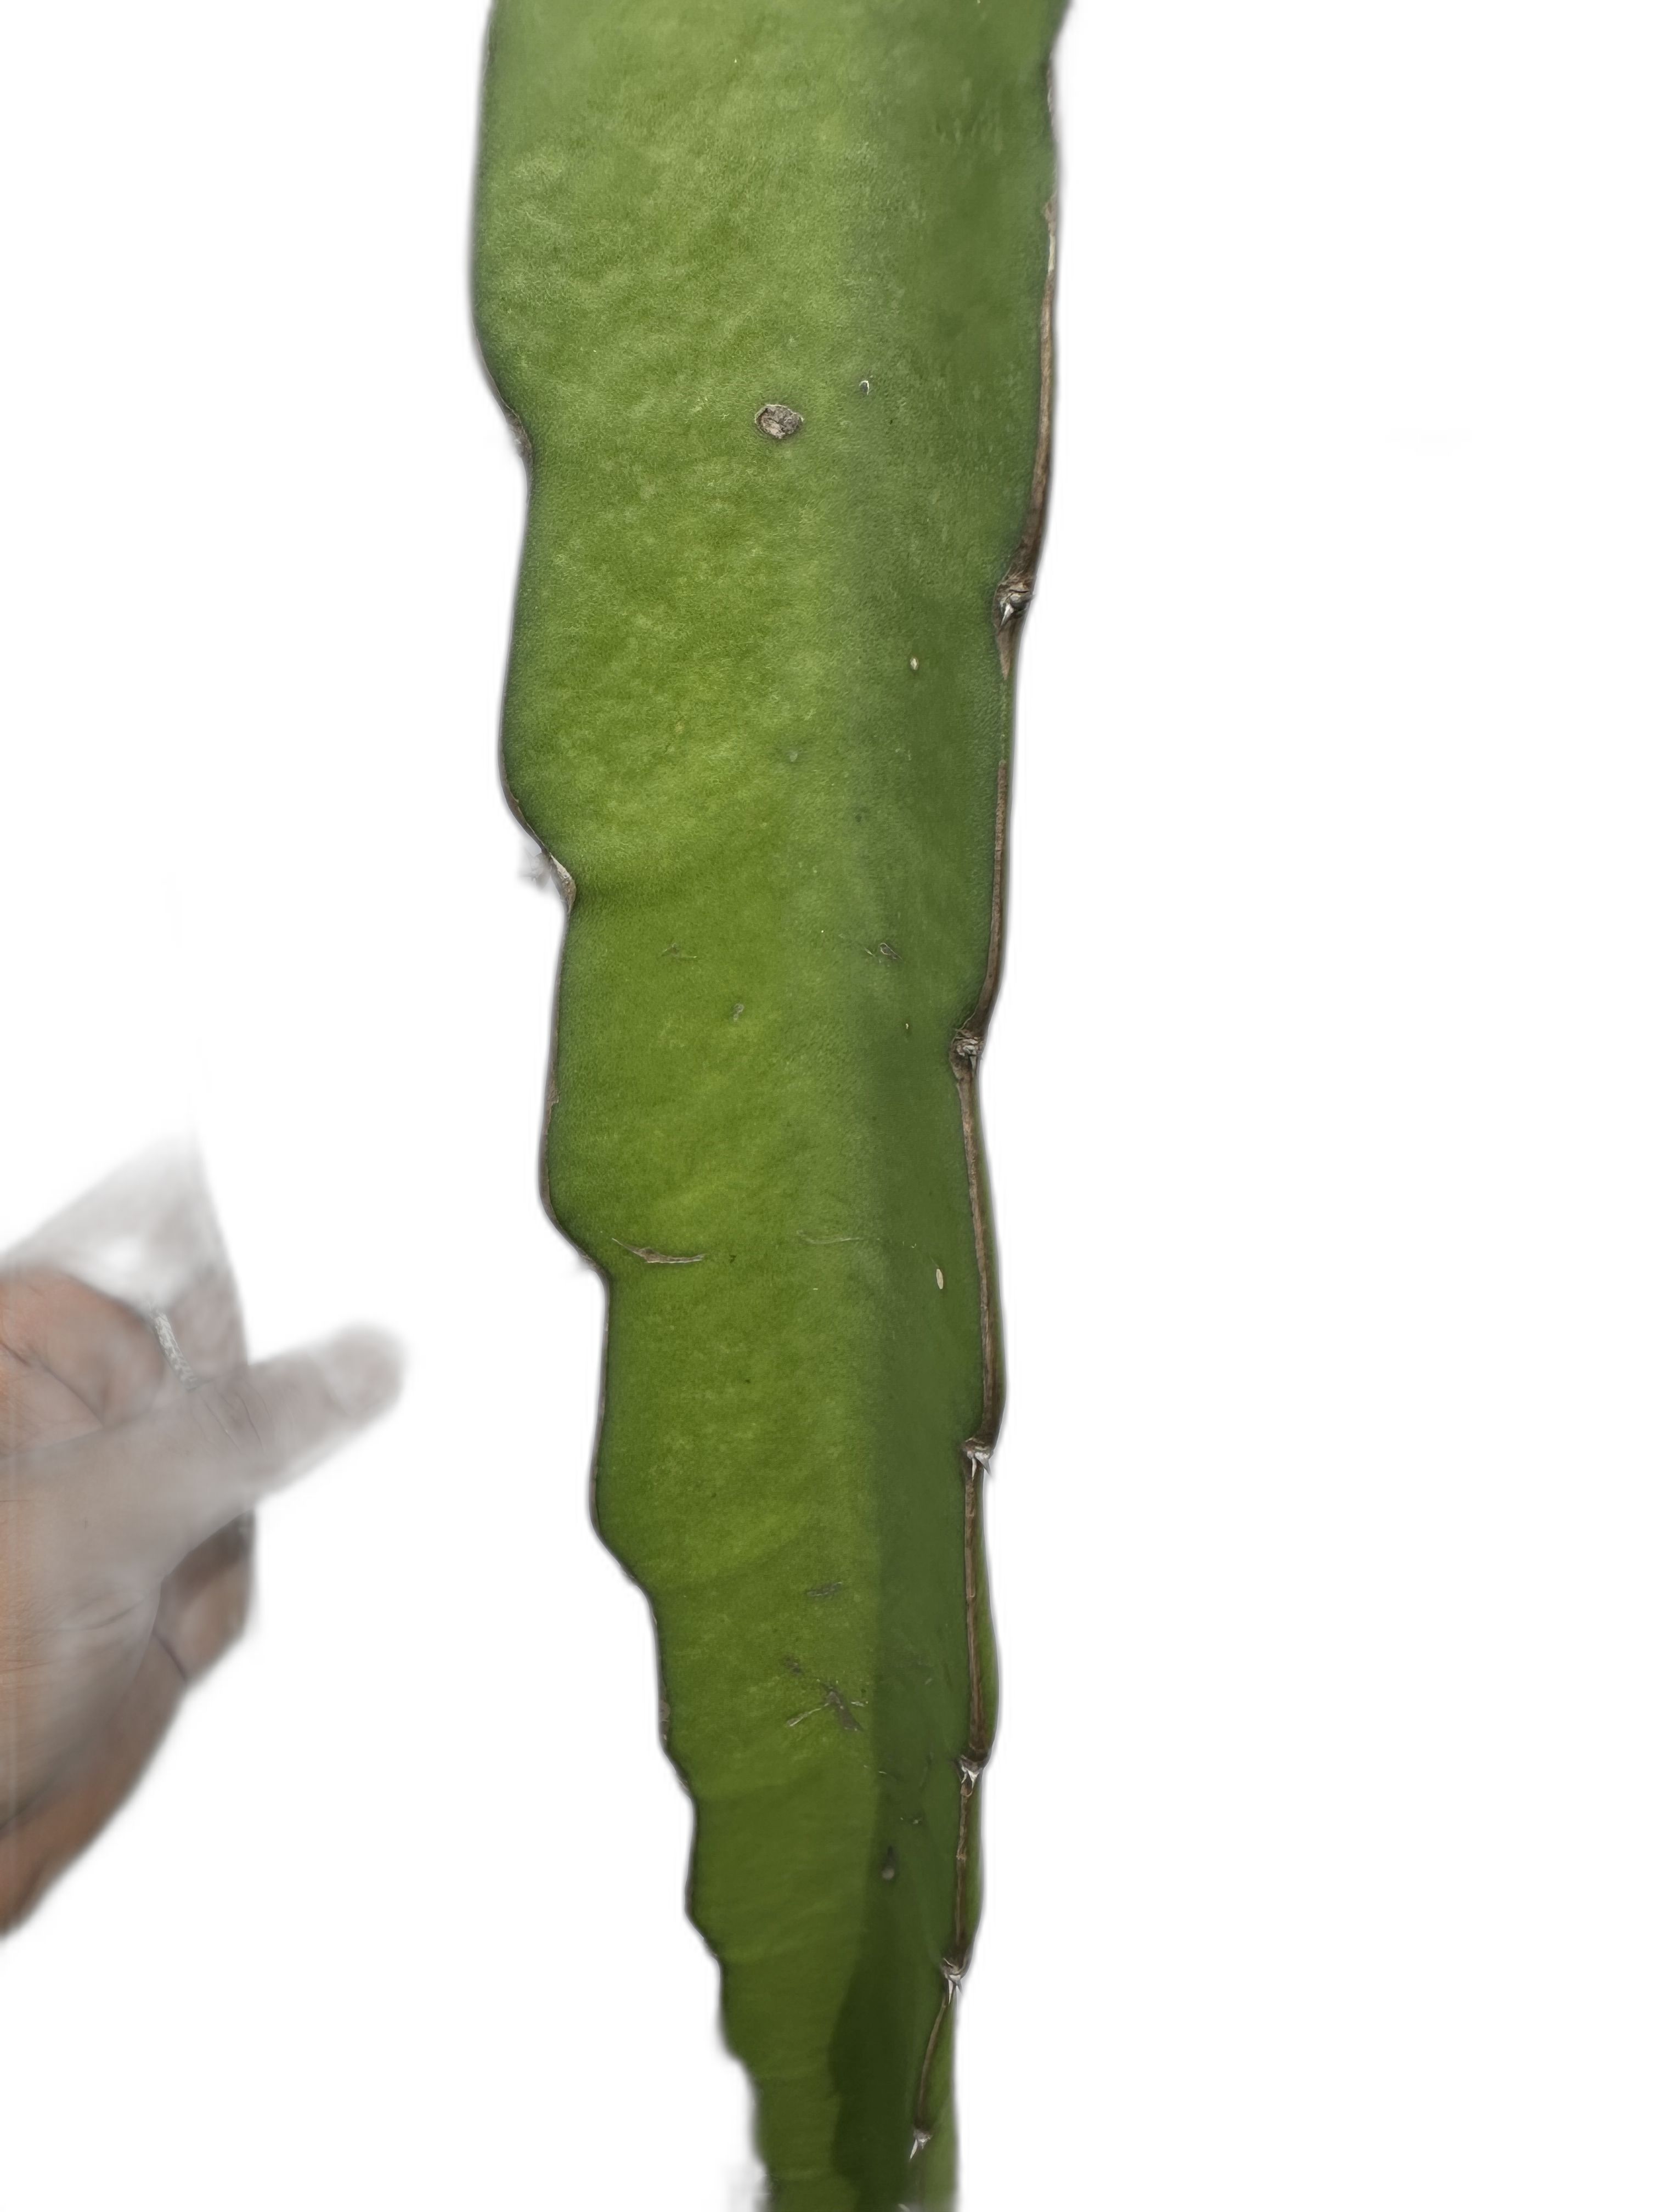
Label: Good leaf